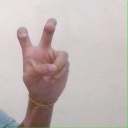
अक्षर: ई